Rio Rancho, New Mexico

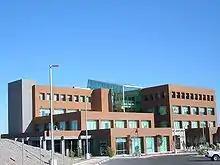
The new city hall

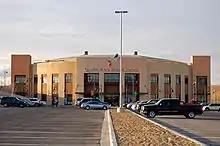
Santa Ana Star Center

In the aftermath of the collapse of the 2008 housing bubble, foreclosure activity increased in the city. The economies of Sandoval, Bernalillo, and Valencia counties suffered markedly in the late 2000s recession.